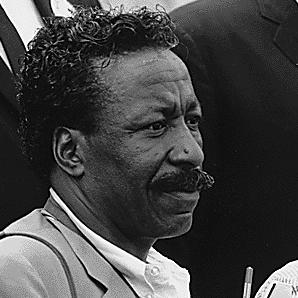
Age: 50